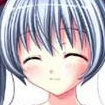
Portrait style: Anime Portrait